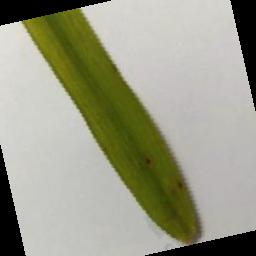
Label: Rice___Brown_Spot